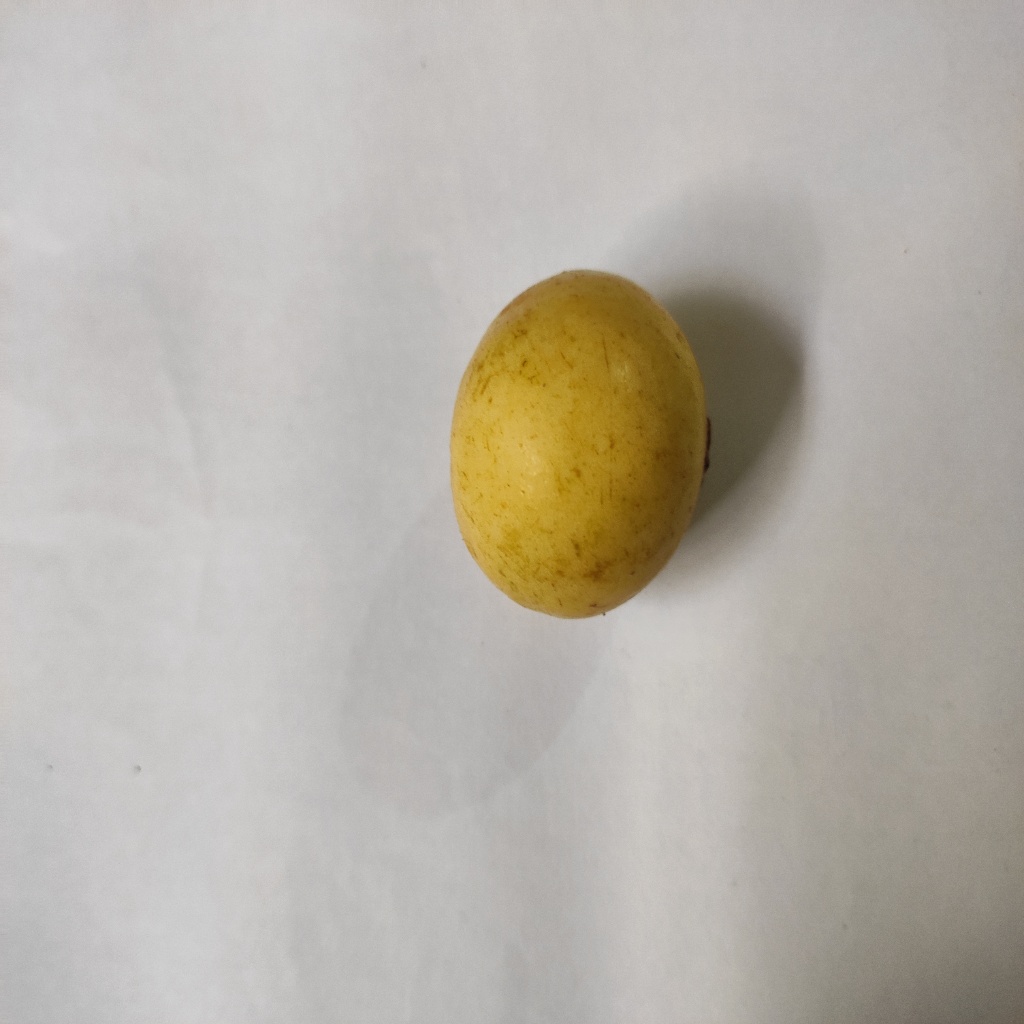
Crop: guava
Quality class: Class_A